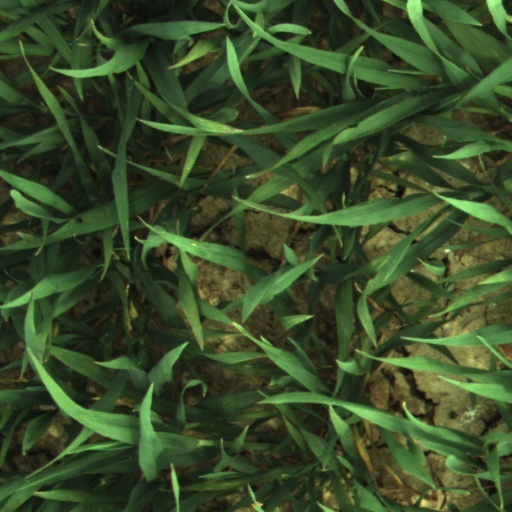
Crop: wheat